PMOS logic

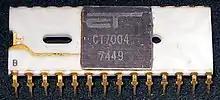
PMOS clock IC, 1974

PMOS or pMOS logic, from p-channel metal–oxide–semiconductor, is a family of digital circuits based on p-channel, enhancement mode metal–oxide–semiconductor field-effect transistors (MOSFETs). In the late 1960s and early 1970s, PMOS logic was the dominant semiconductor technology for large-scale integrated circuits before being superseded by NMOS and CMOS devices.